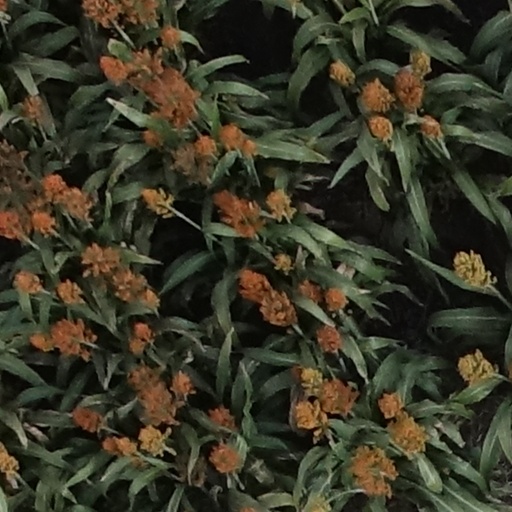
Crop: sorghum